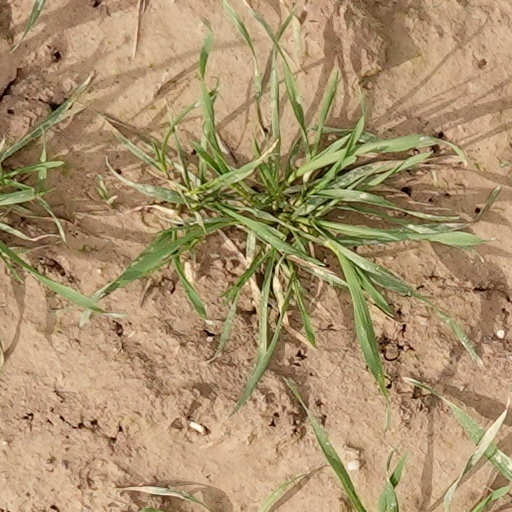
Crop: wheat